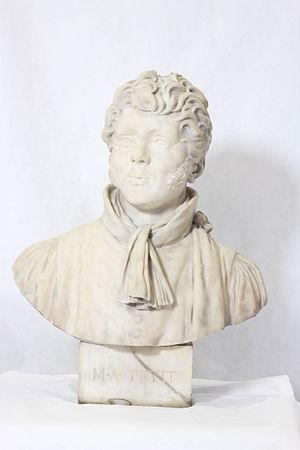
Photo de face du buste en marbre de Marc-Antoine Petit sculpté en 1825 par Legendre Héral.
Marc-Antoine Petit, né le 3 novembre 1766, et mort le 7 juillet 1811, est un chirurgien français qui fut le premier à occuper le poste de chirurgien-major de l’Hôtel-Dieu de Lyon ; il est l’initiateur de l’enseignement médico-chirurgical de Lyon, qui aboutira en 1821, à la création de l’École secondaire de Médecine.